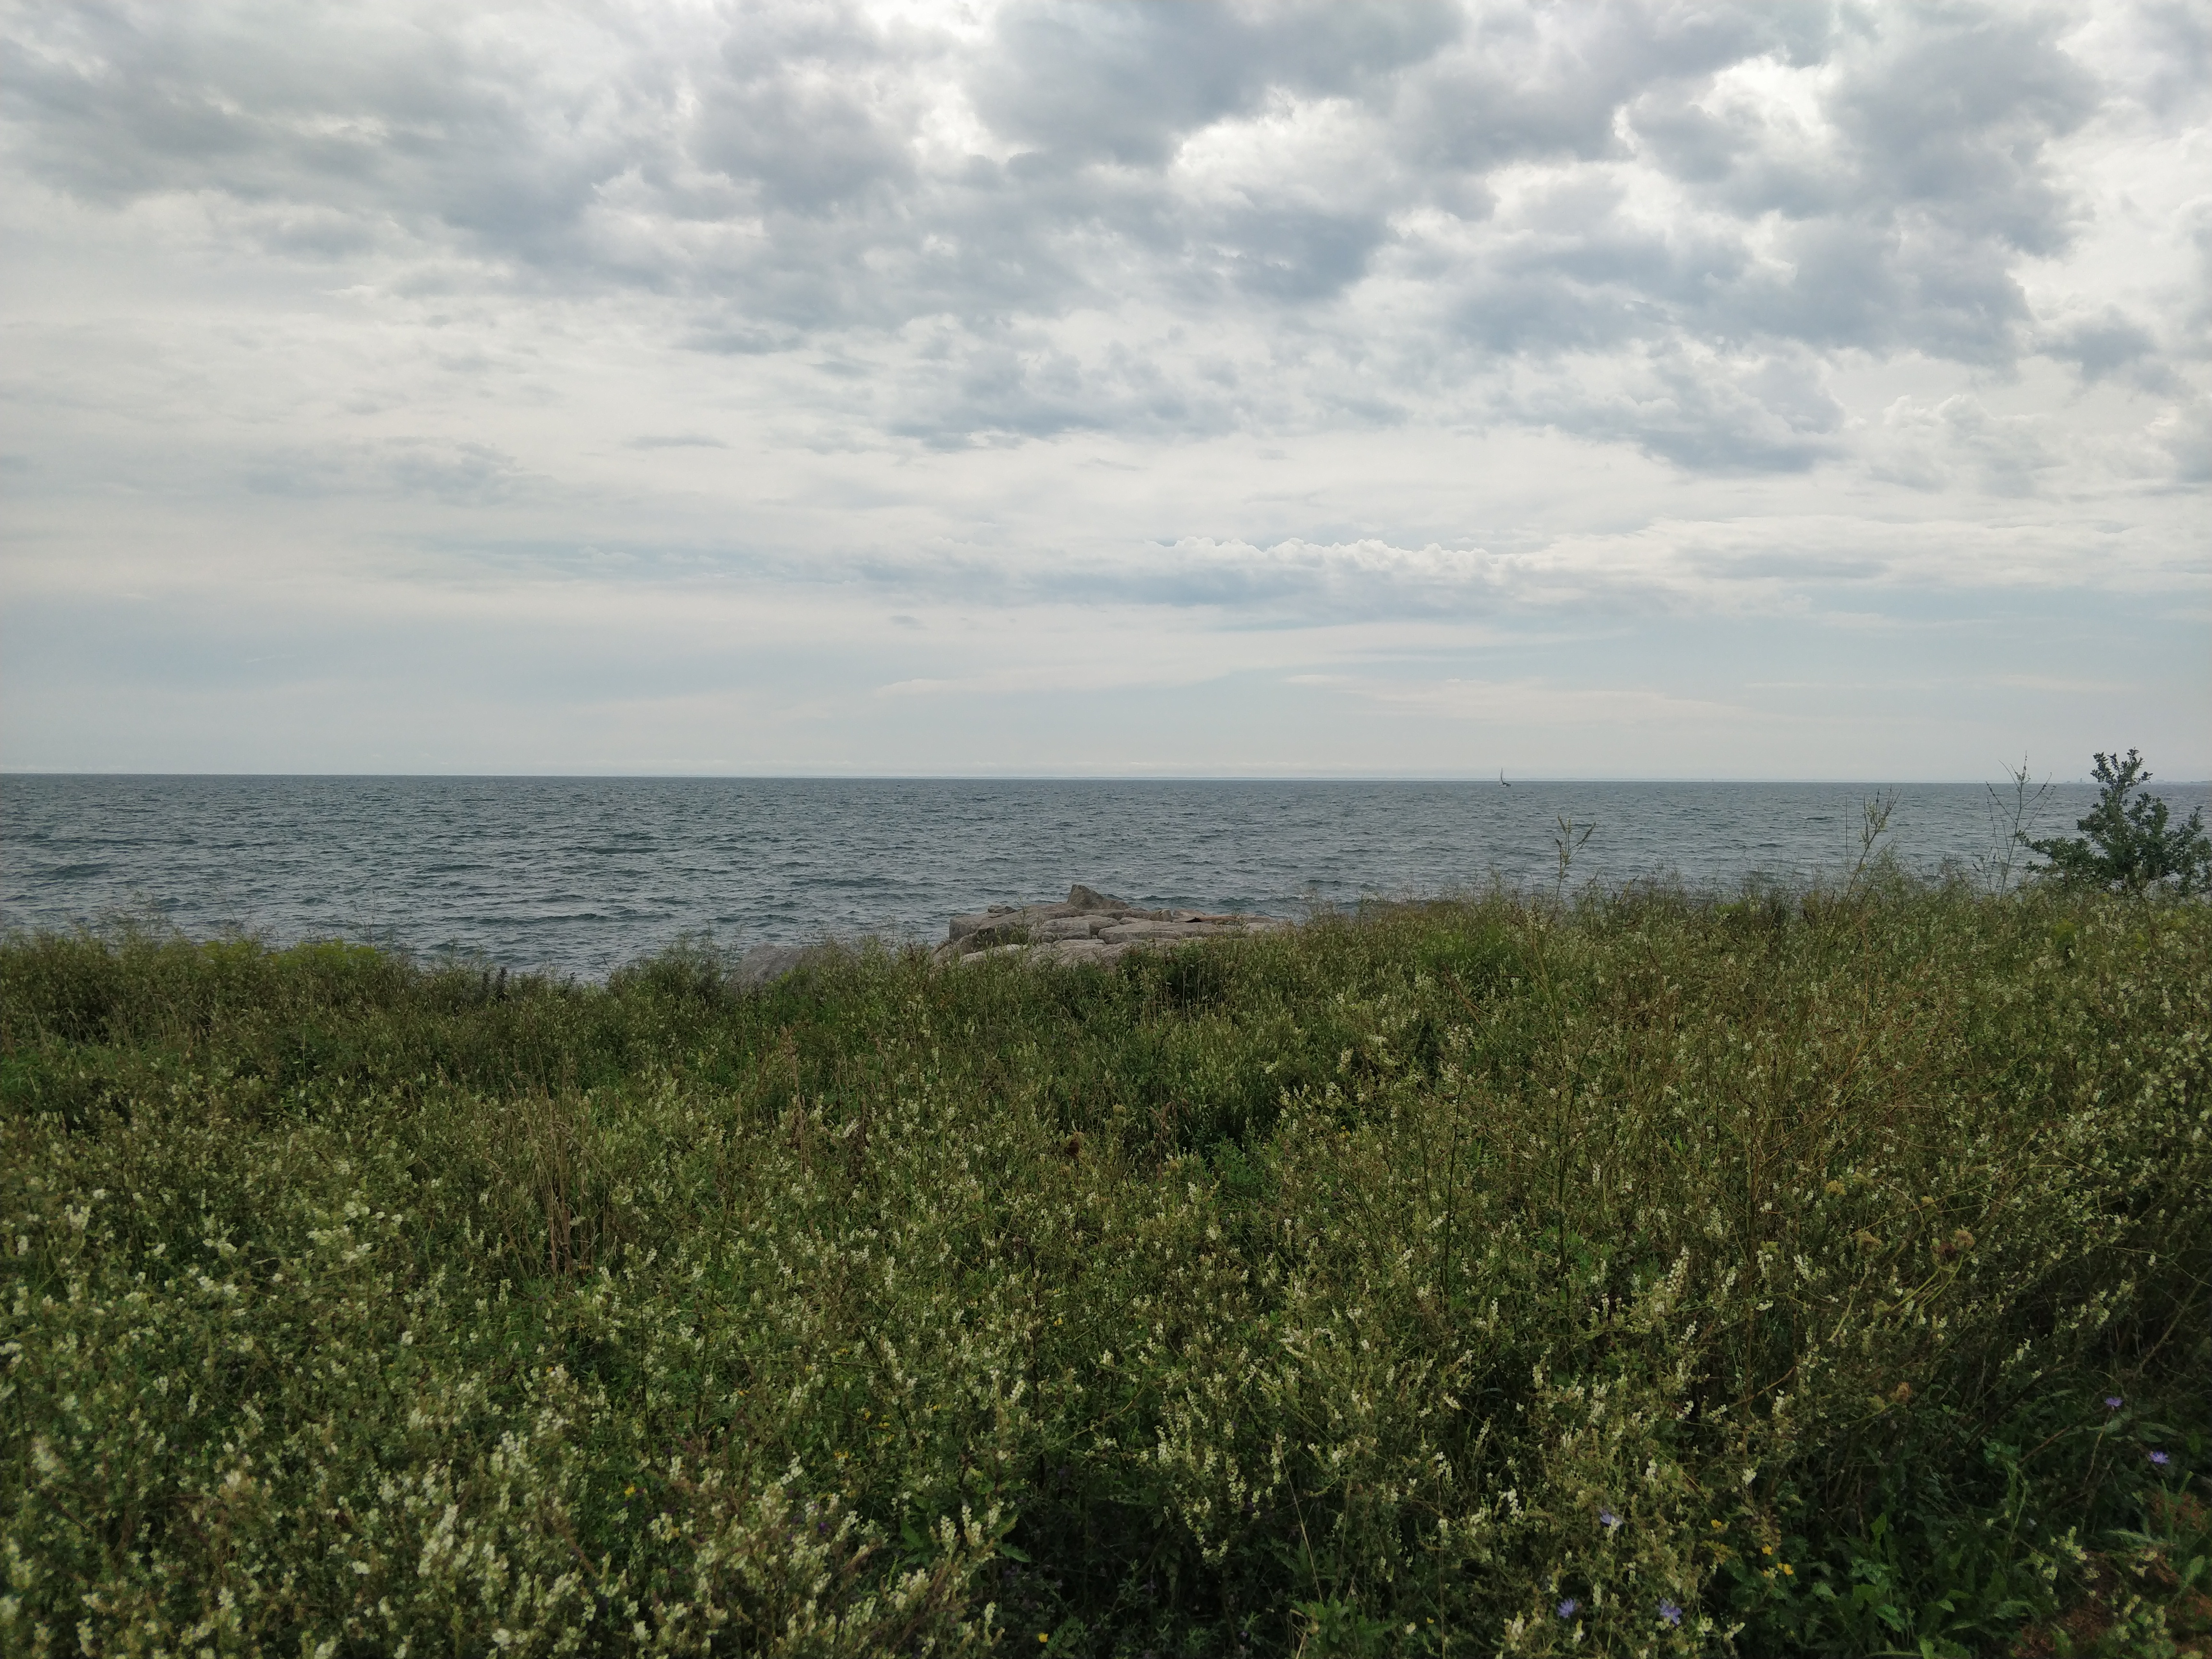
lake, sky, vegetation, natural environment, sea, natural landscape, horizon, shore, grass, nature reserve, coast, ocean, grass family, cloud, shrubland, plant community, tree, ecoregion, land lot, prairie, grassland, beach, plain, coastal and oceanic landforms, plant, vacation, landscape, meadow, sound, bank, wave, bay